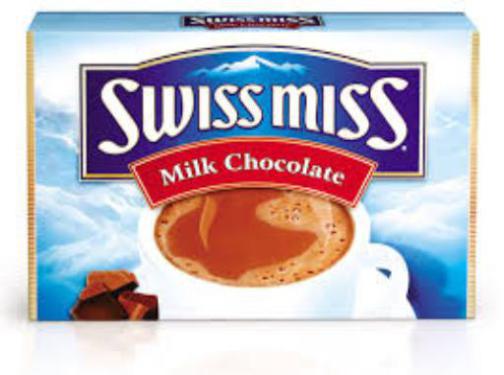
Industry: Food